1938 New England hurricane

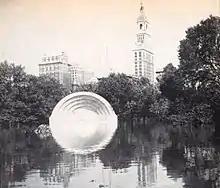
Flooding in Bushnell Park in Hartford, Connecticut in the aftermath of the hurricane; the Travelers Insurance Co. building appears in the back

In New York City and Long Island, schools were dismissed early. Extensive street flooding occurred because debris blocked drains. The East River flowed three blocks and flooded a Consolidated Edison (Con Ed) plant at 133rd Street, causing power to fail in Manhattan north of 59th Street and in the Bronx for several minutes to a few hours. Railroad and ferry services were suspended for a time. The Staten Island Ferry boat "Knickerbocker" got stuck in the terminal with 200 passengers aboard. Bridges and tunnels into Manhattan were closed until the following afternoon. 95% of Nassau County lost power, where floods brought traffic to a halt.